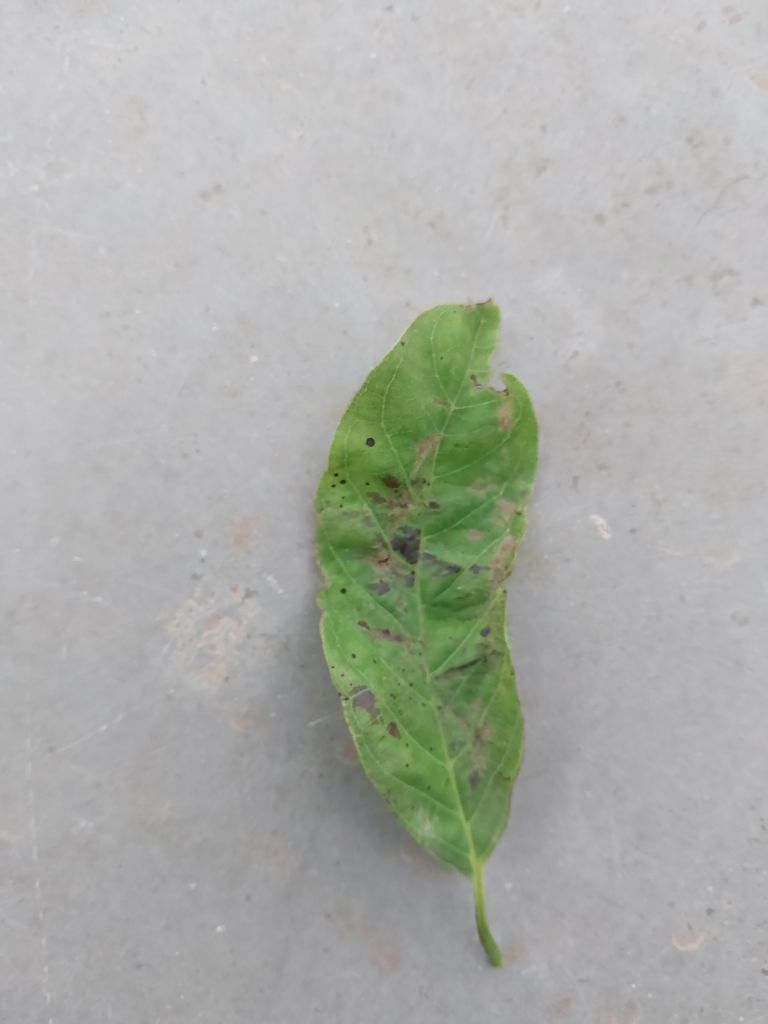
Disease label: Leaf spot on Leaves